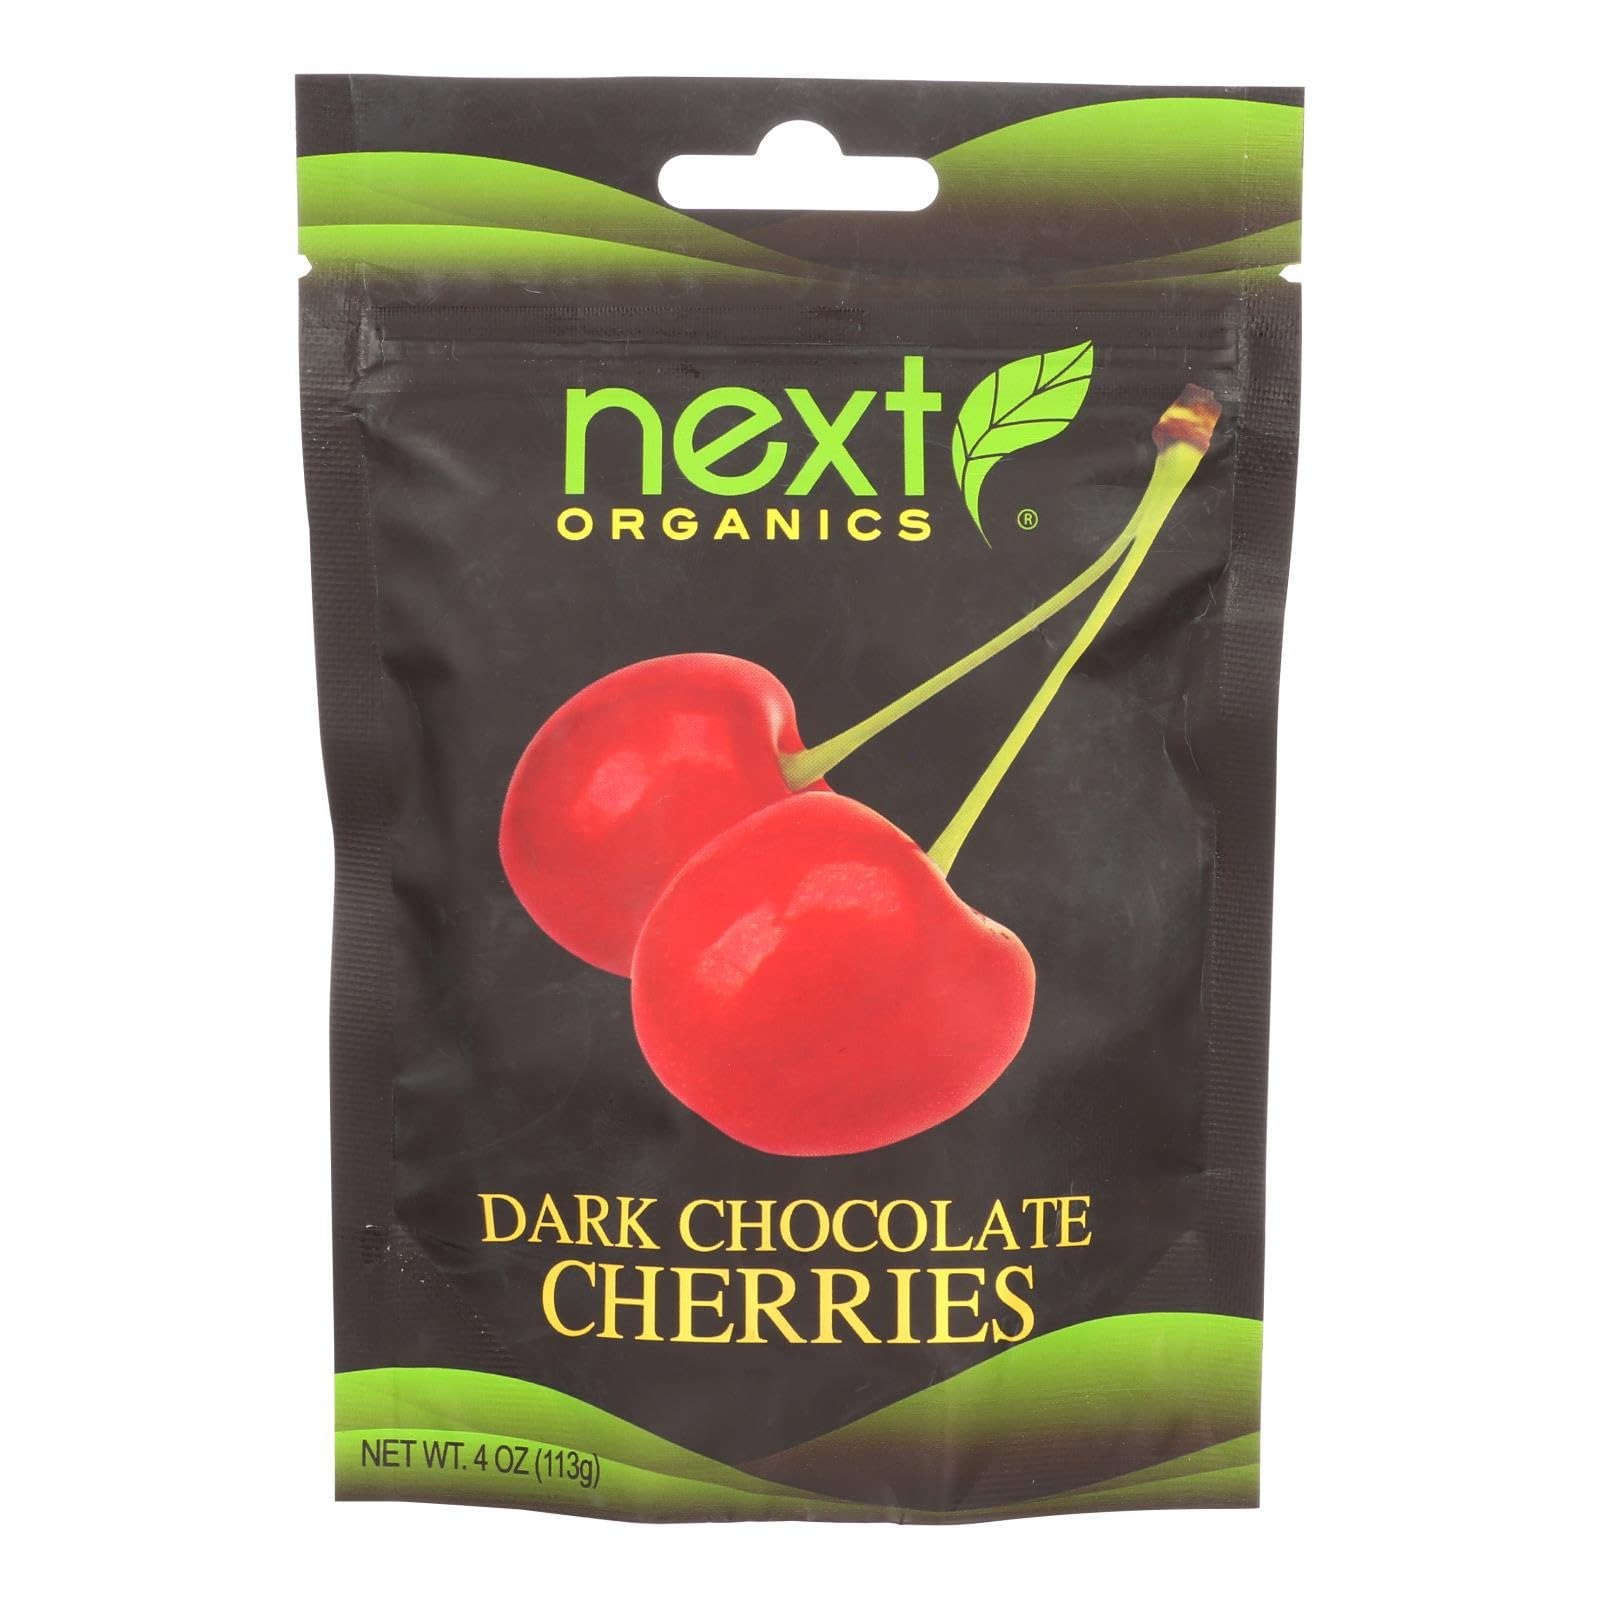
Item Name: Next Organics Dark Chocolate Covered Coconut Candy, 4 Ounce -- 6 per case.
Bullet Point: Important - Refrigerated items are perishable and tend to have short shelf lives - some of these can be as little as two weeks from the date of receipt - if you are ordering a large quantity, or are otherwise concerned about expiration dates, consider a frozen product.
Value: 24.0
Unit: Ounce

Price: 61.99